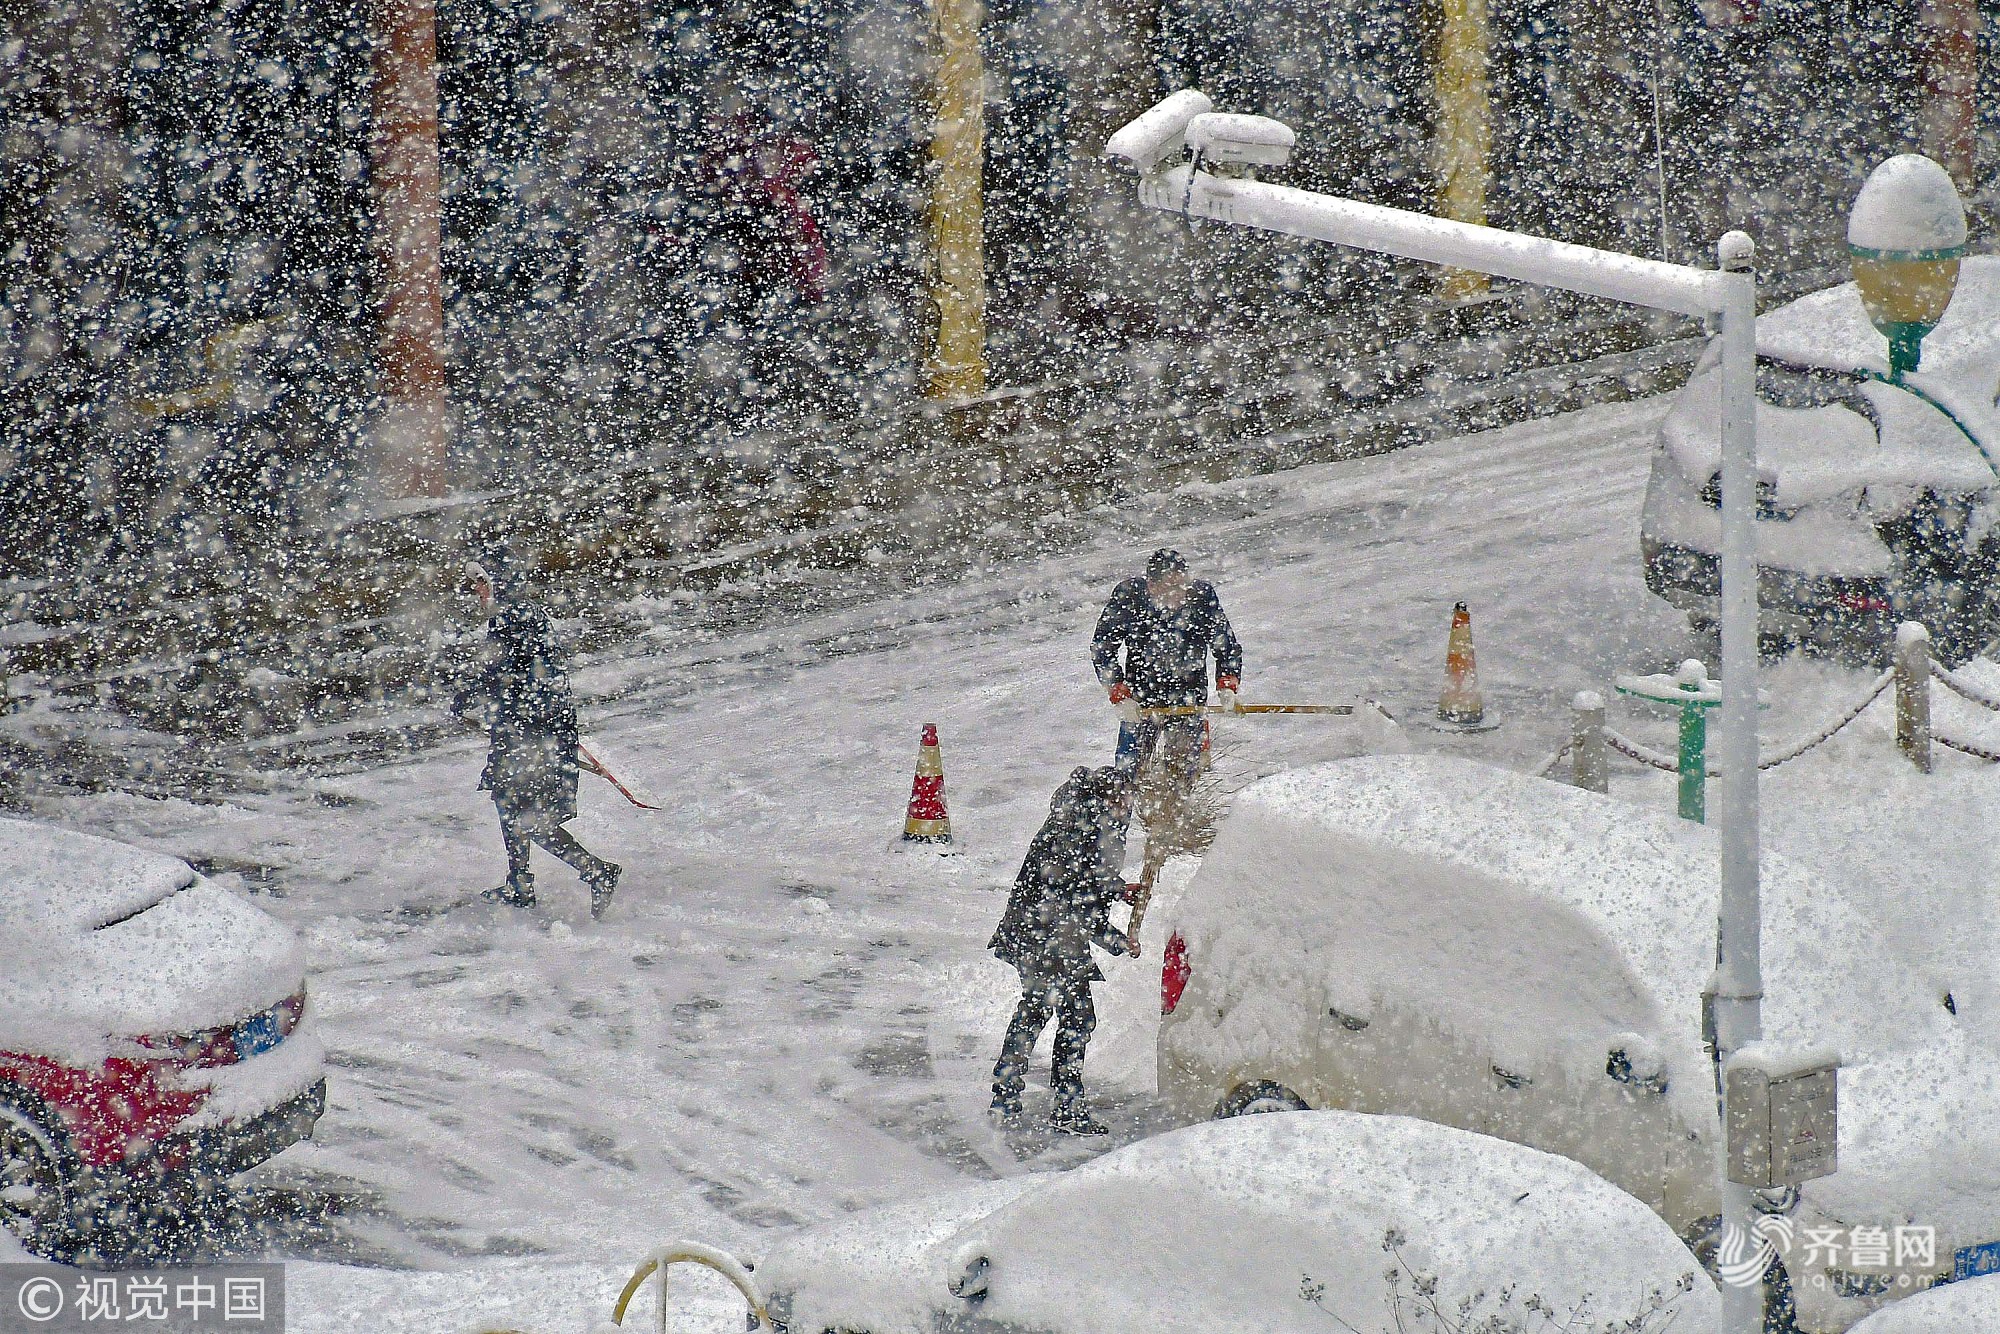
Weather: snow or frosty